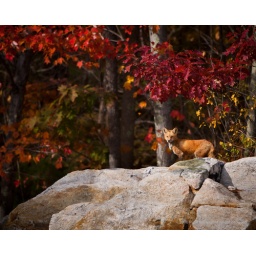
Fox standing on rocks in fall